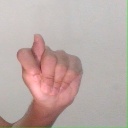
अक्षर: ट